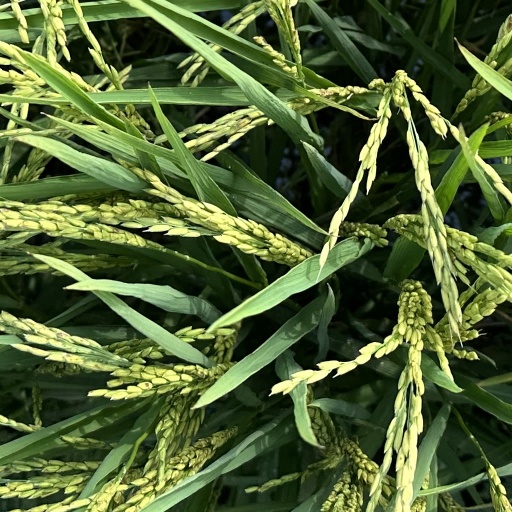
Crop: rice